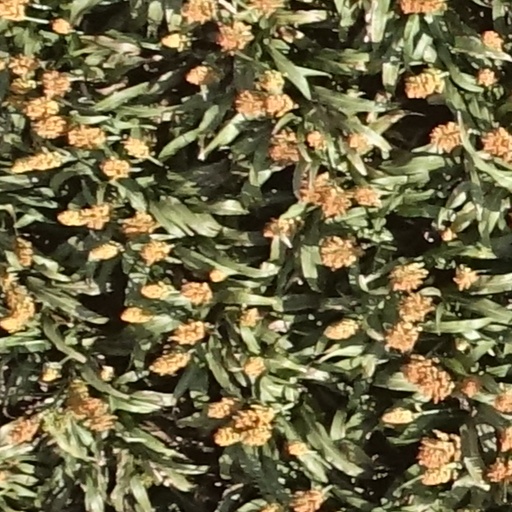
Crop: sorghum